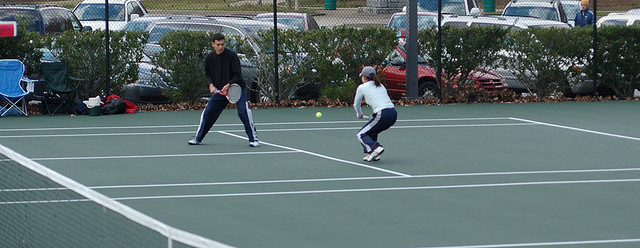
người đàn ông và người phụ nữ đang chơi tennis trên sân